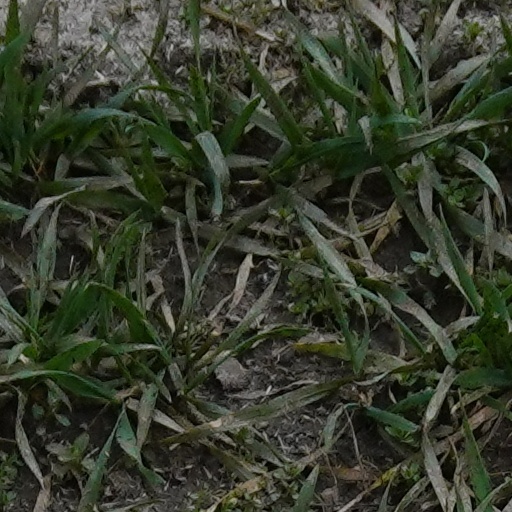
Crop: wheat